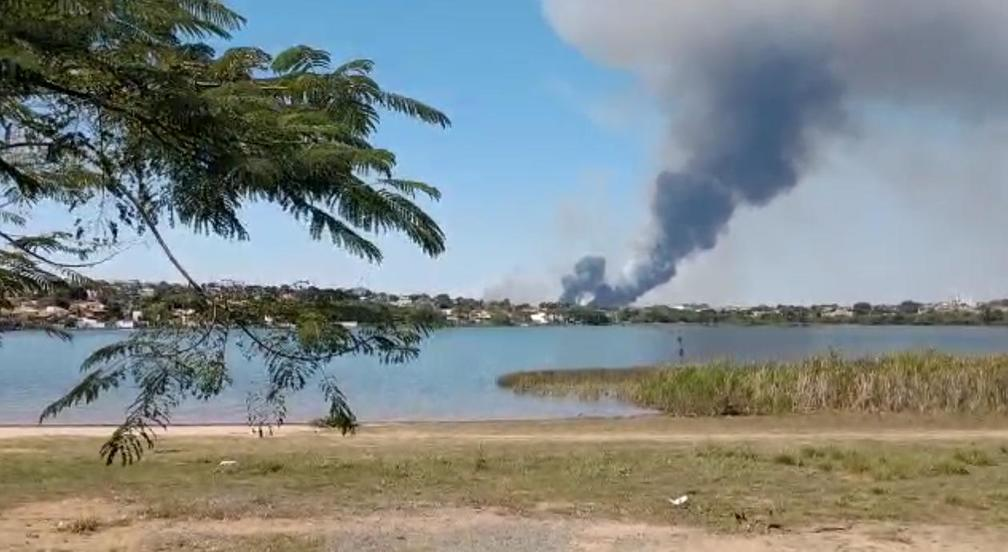
Fire: no
Smoke: yes